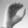
ASL letter: C